Francesca Schiavone career statistics

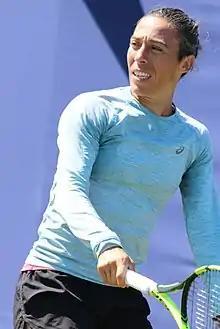

"Only main-draw results in WTA Tour, Grand Slam tournaments, Billie Jean King Cup (Fed Cup), Hopman Cup and Olympic Games are included in win–loss records."